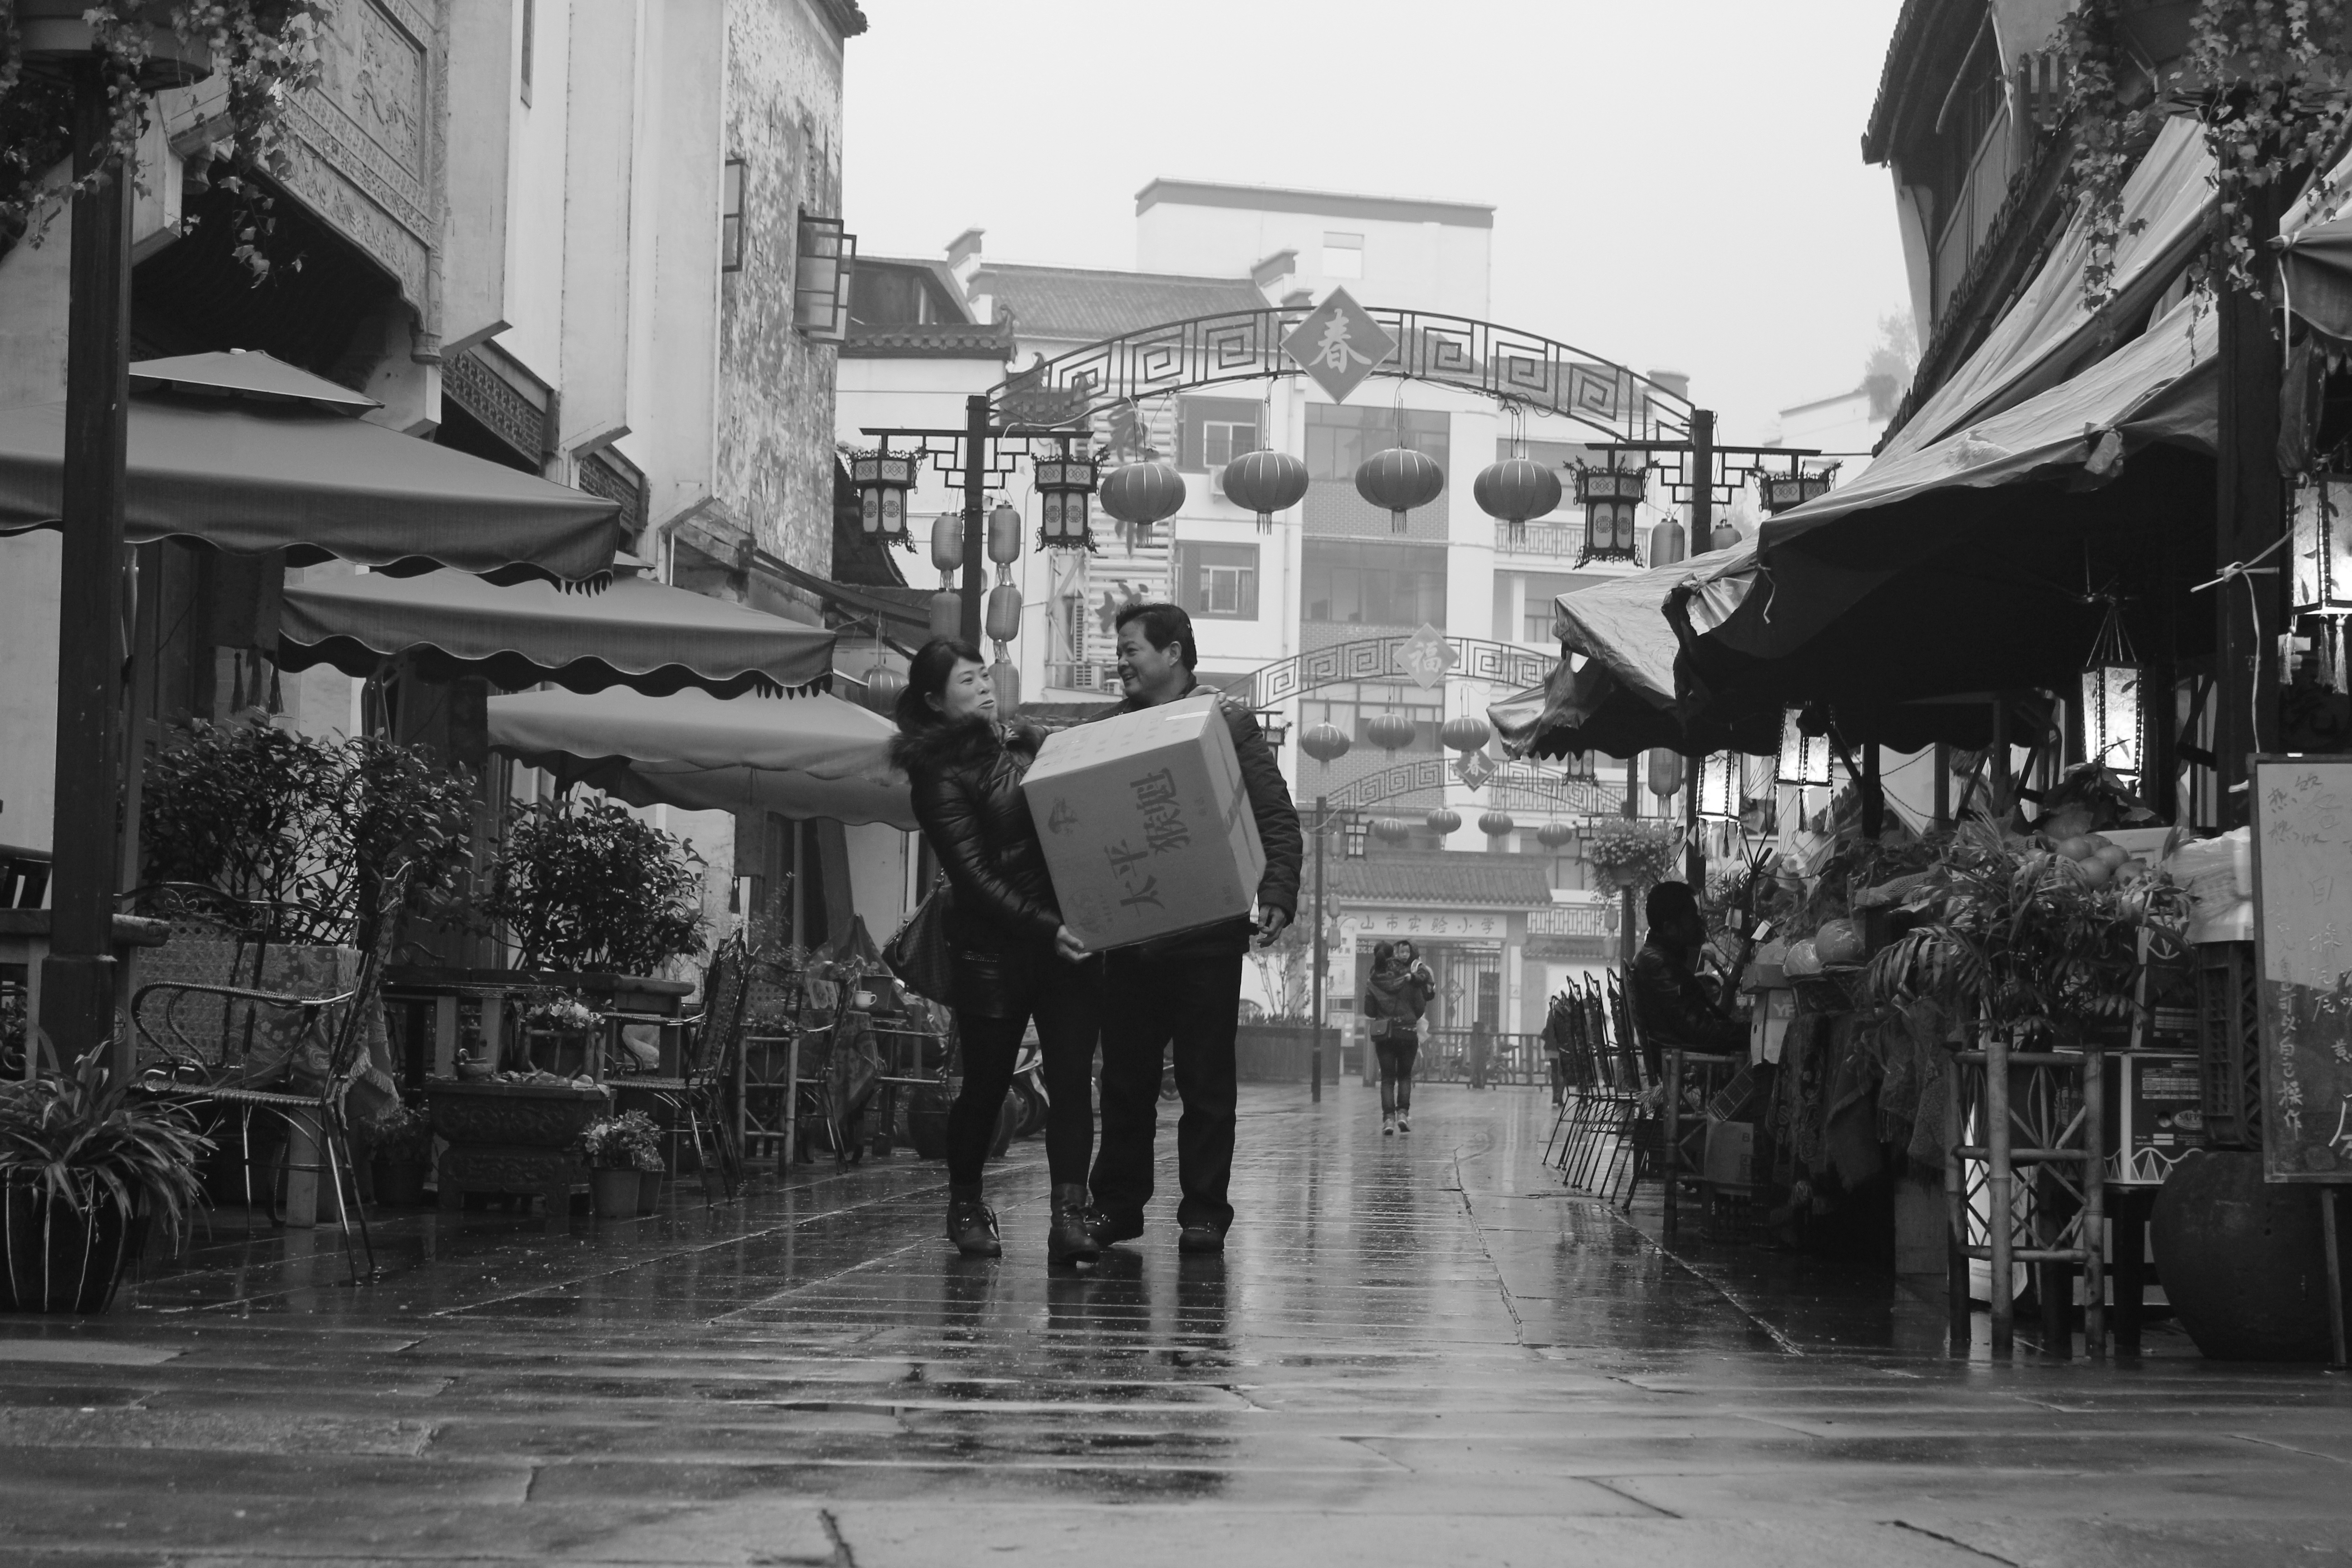
black and white, road, street, photography, town, city, cityscape, chinese, couple, box, black, monochrome, smile, parcel, carry, happy, infrastructure, photograph, snapshot, china, urban area, monochrome photography, human settlement, nonbuilding structure